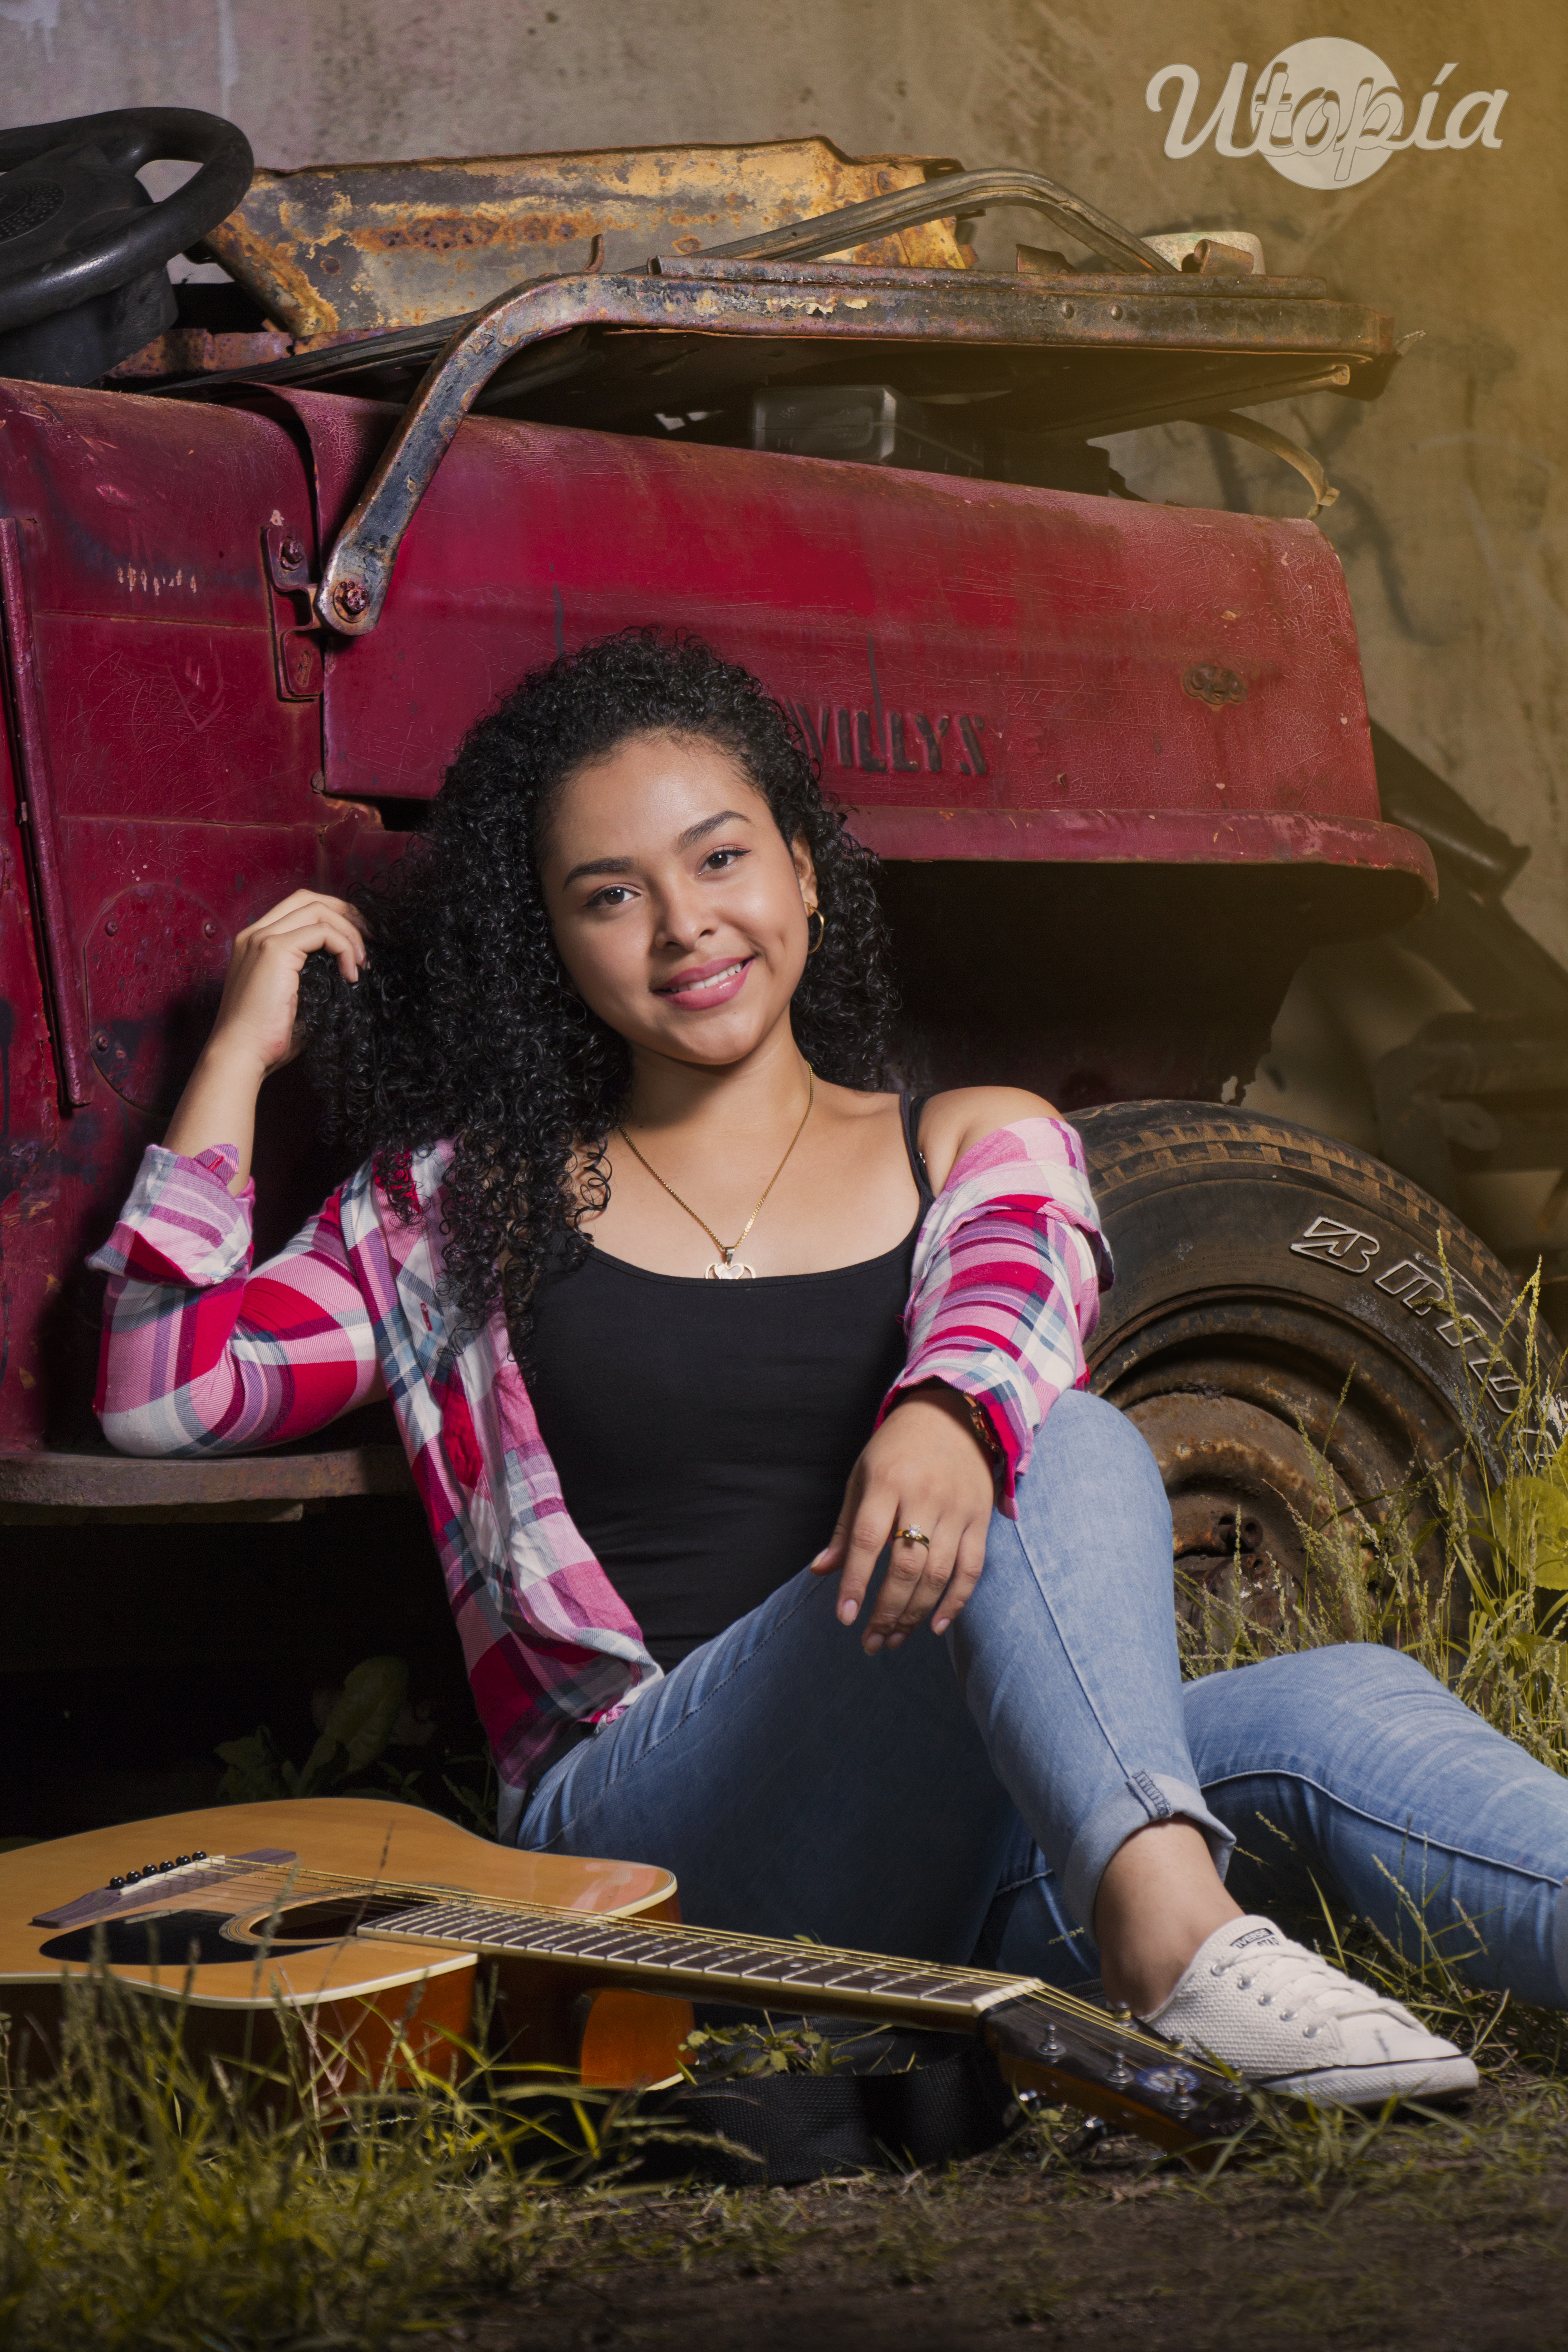
rusty, jeep, woman, sitting, girl, beauty, lady, photography, eye, smile, black hair, fun, photo shoot, car, long hair, brown hair, portrait photography